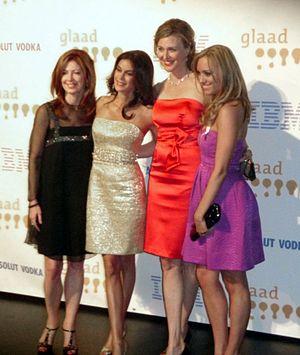
Teri Lynn Hatcher, dite Teri Hatcher [tɛɹi hætʃɚ], née le 8 décembre 1964 à Palo Alto, en Californie, aux, est une actrice américaine.
Dana Welles Delany, née le 13 mars 1956 à New York, est une actrice et productrice américaine.
Andrea Bowen est une actrice américaine, née le 4 mars 1990 à Columbus, dans l'Ohio.
Desperate Housewives ou Beautés désespérées est un feuilleton télévisé américain en 180 épisodes de 42 minutes créé par Marc Cherry et diffusé entre le 3 octobre 2004 et le 13 mai 2012 sur le réseau ABC et en simultané au Canada sur le réseau CTV.